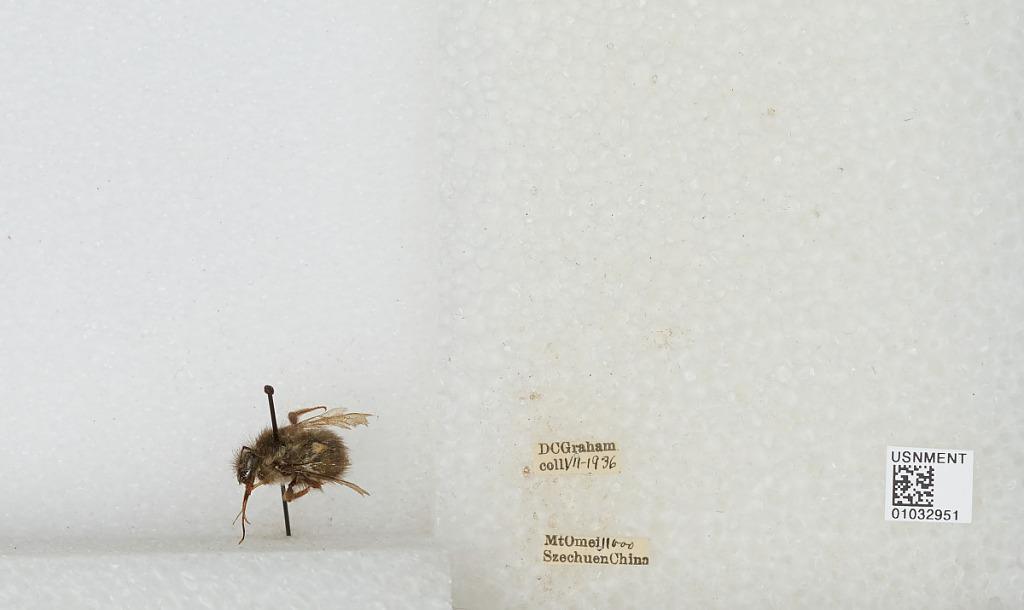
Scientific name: Bombus sp.
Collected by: D. Graham
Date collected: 1936-7-
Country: China
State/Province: Sichuan
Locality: Mount Emei